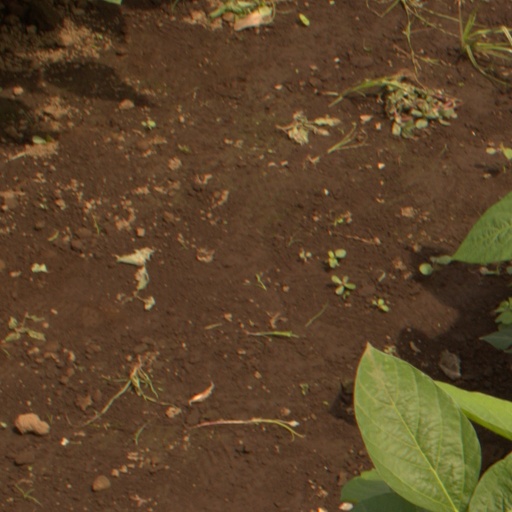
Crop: soybean